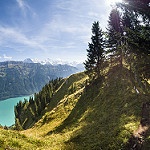
Scene: Outdoor